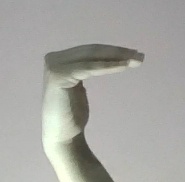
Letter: haa